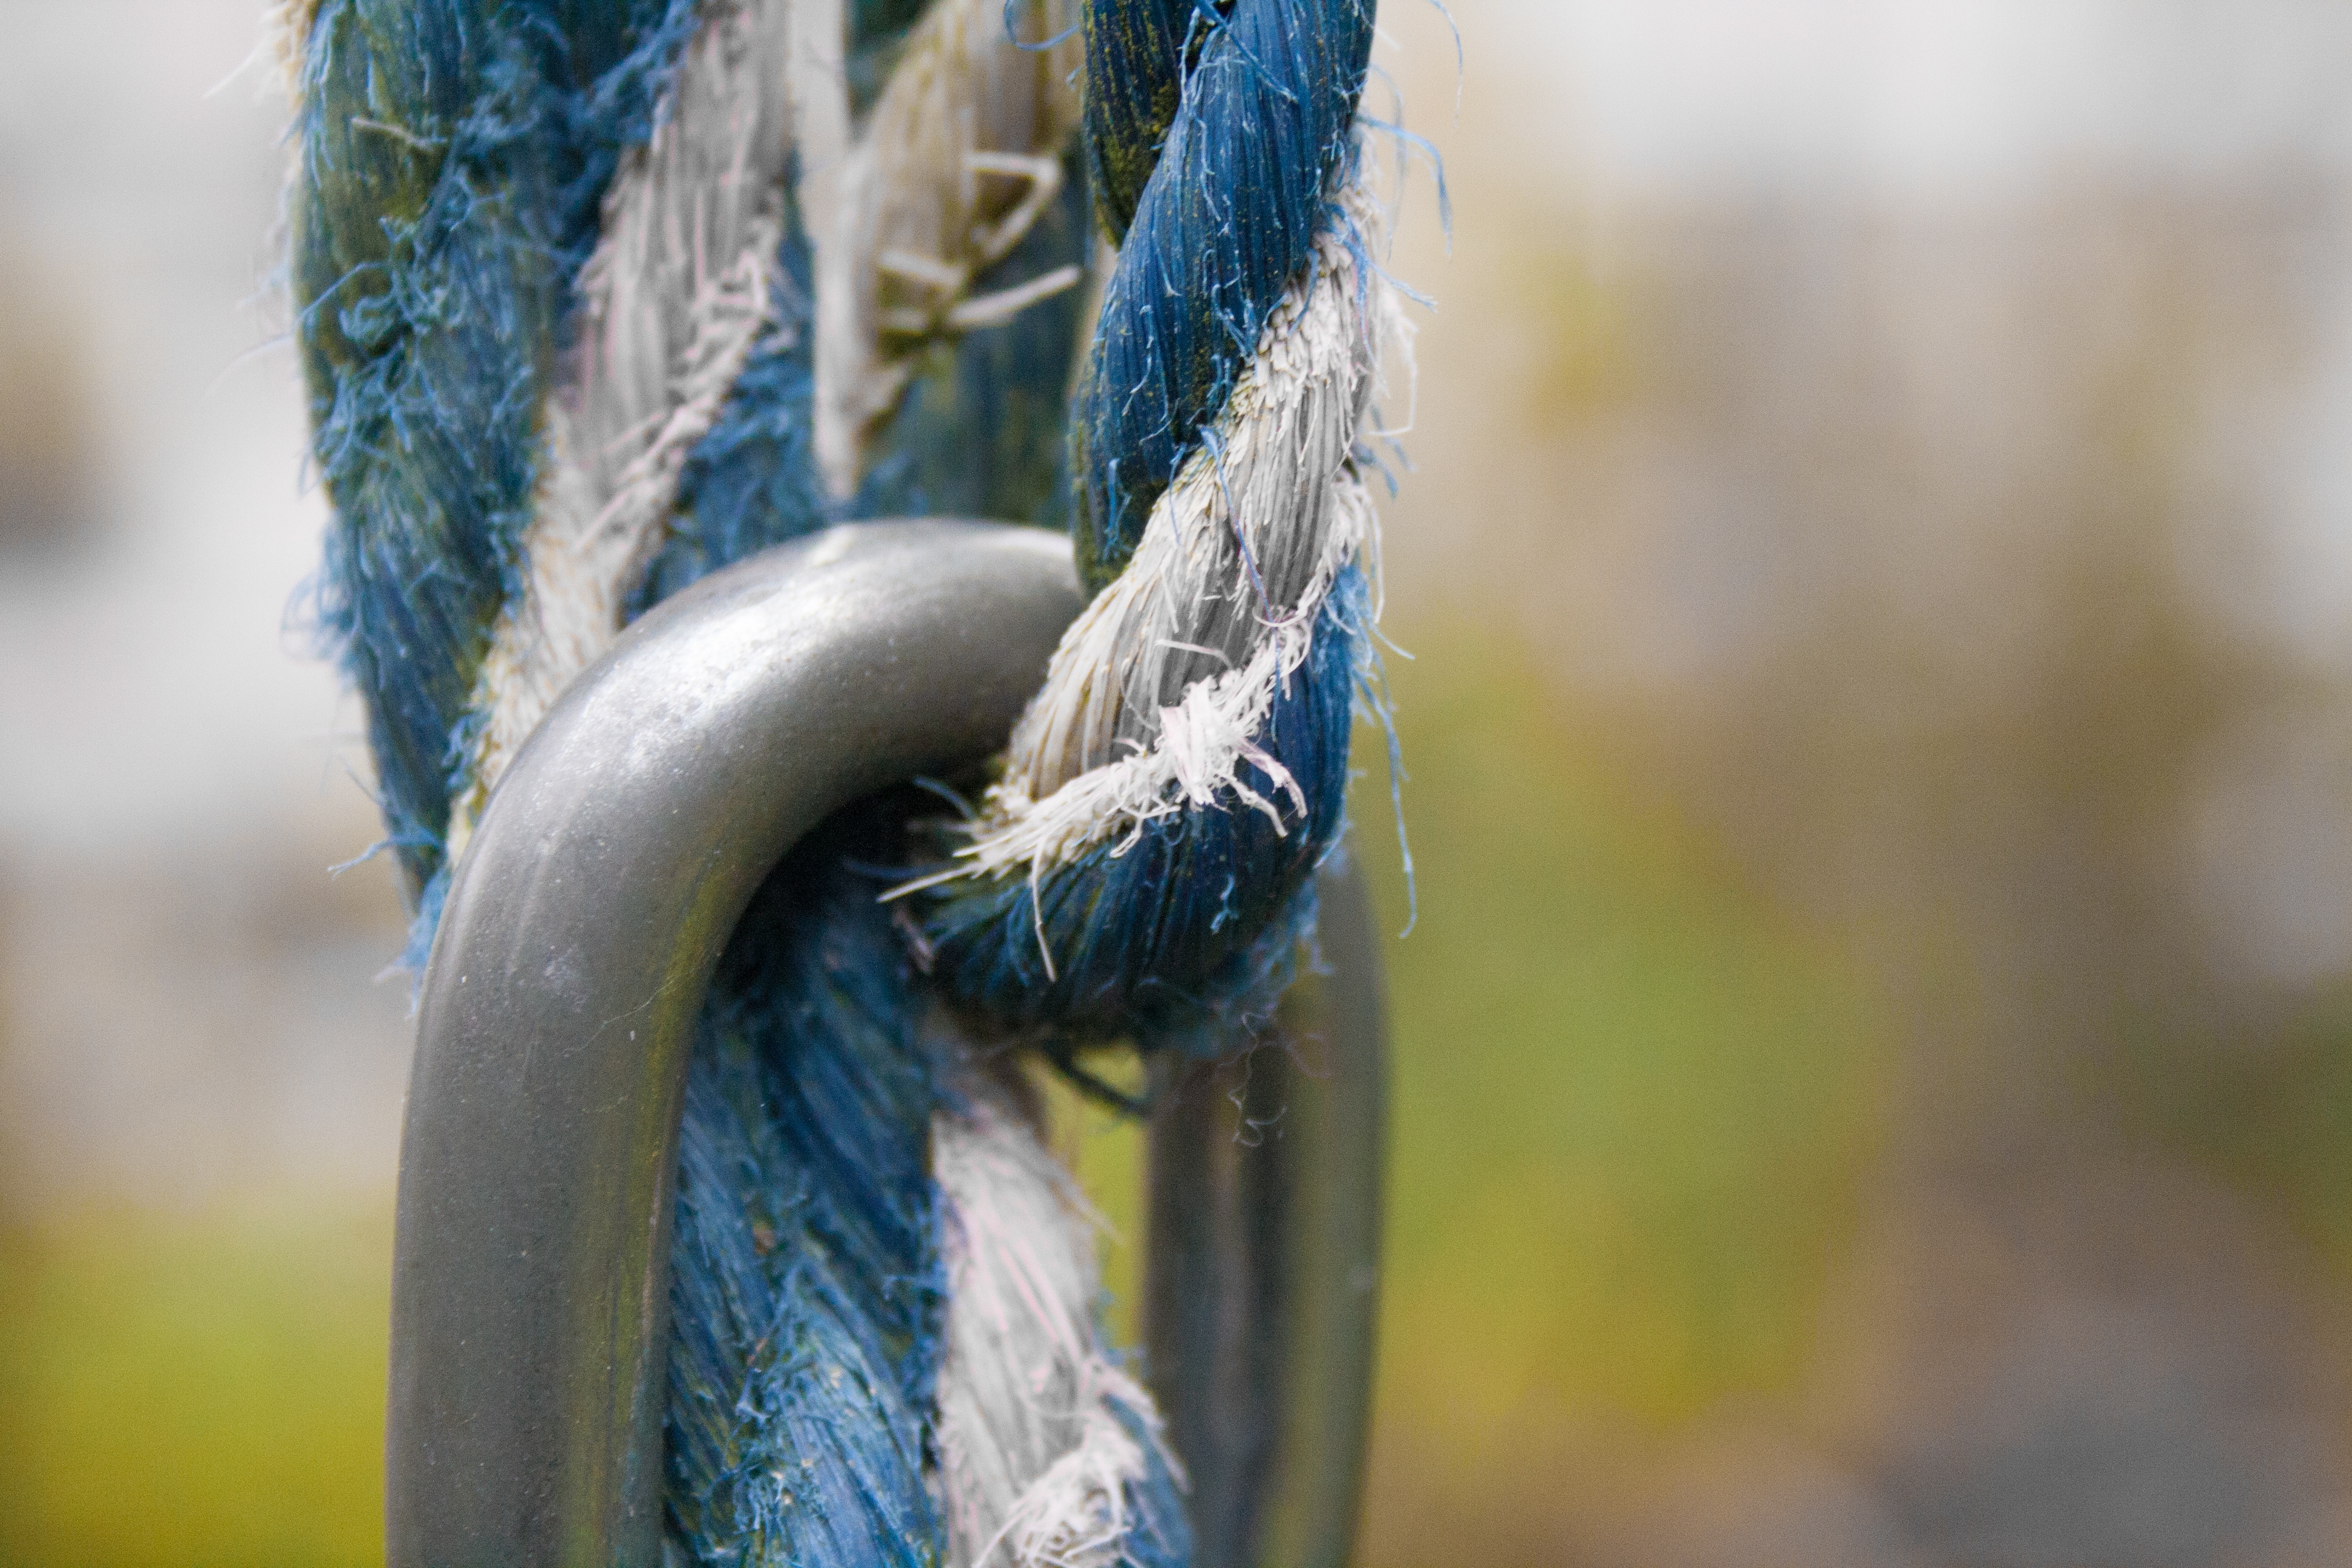
water, nature, branch, bird, sunlight, leaf, wildlife, spring, green, color, blue, season, fauna, close up, macro photography